Charles Cheffins

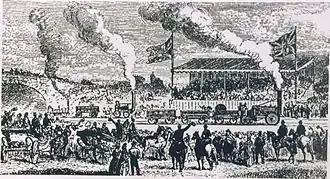
Contemporary drawing of the Rainhill Trials from the Illustrated London News

Cheffins was born in London, where his father was the manager of the New River Waterworks Company and supervised the manufacturing of wooden pipes used to supply water to the metropolis. Young Cheffins was admitted into Christ's Hospital as a scholar in July 1815. He remained there until 1822, diligently pursuing his studies, and received several gold medals for his proficiency in mathematics.